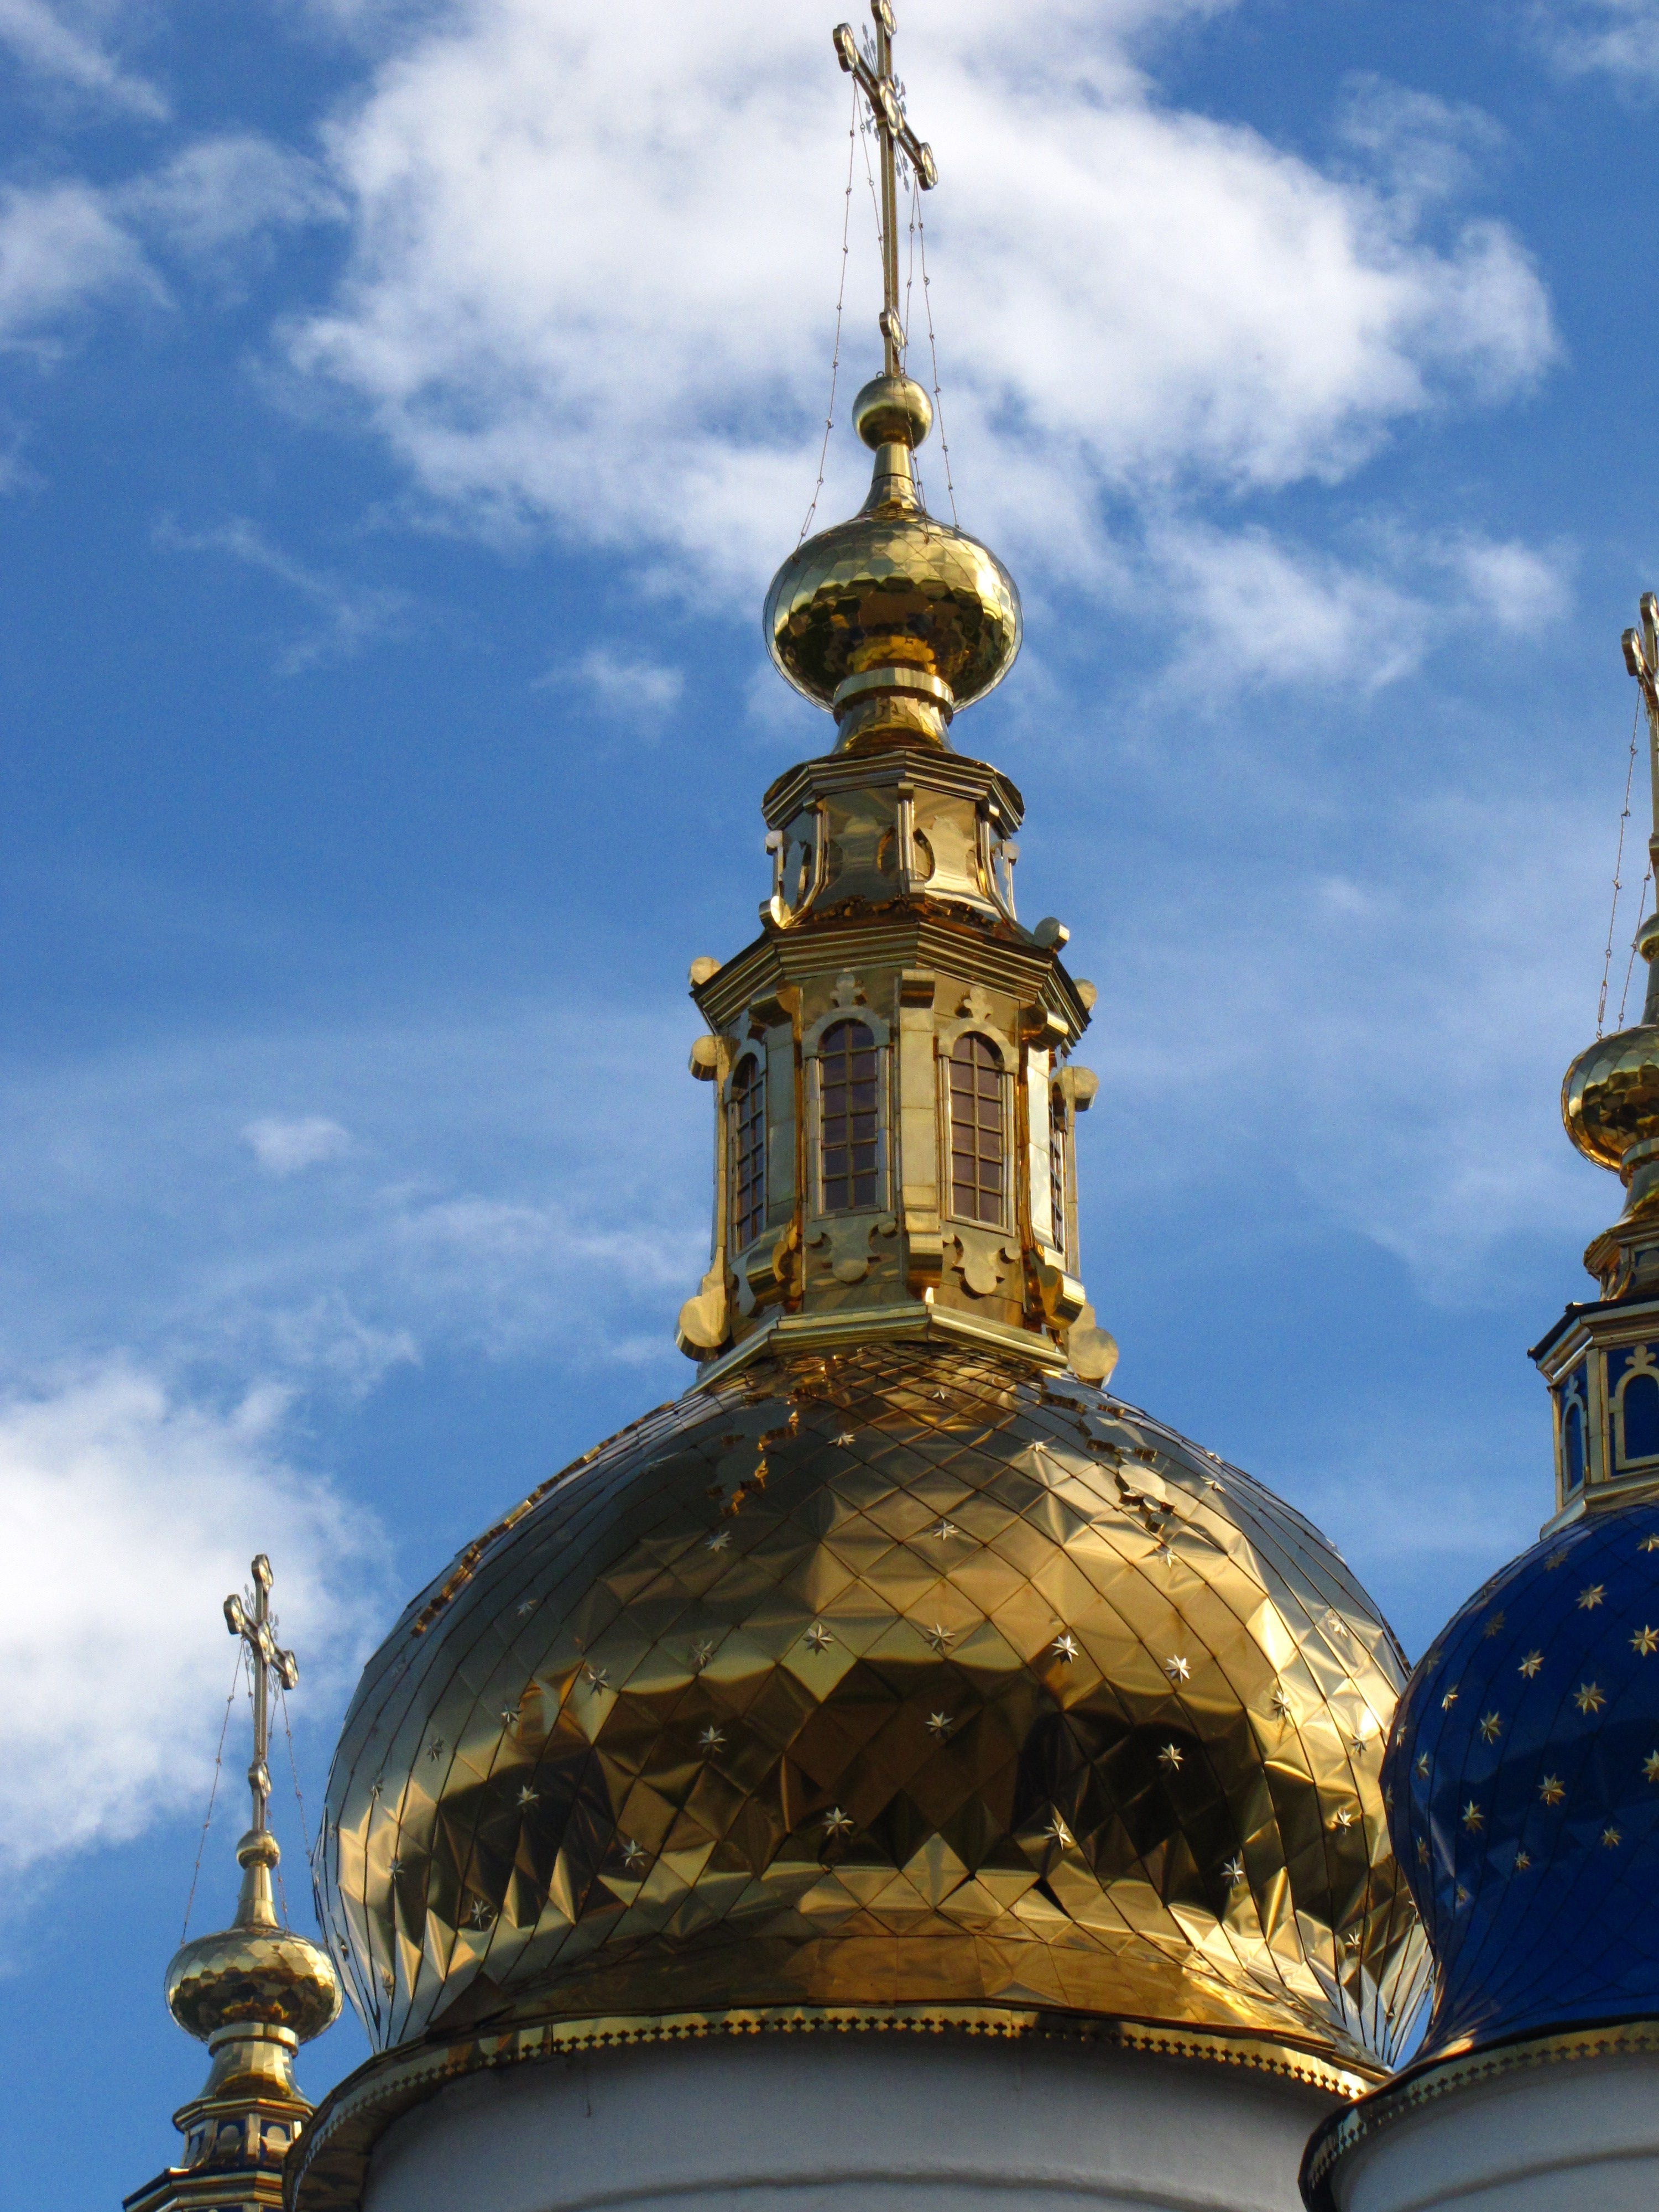
architecture, sky, roof, building, old, city, wall, tower, journey, ancient, landmark, church, cathedral, cross, tourism, place of worship, old town, clouds, gold, temple, spire, steeple, details, culture, history, style, orthodox, historical, dome, russia, traditional, architectural, siberia, sights, on the street, tobol sk, rakurs